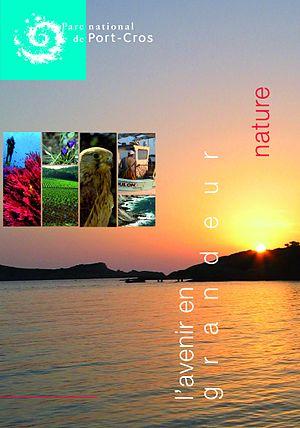
Parc national de Port-Cros
Le parc national de Port-Cros est un parc national français situé en mer Méditerranée, dans l'archipel côtier des îles d'Hyères. Il comprend une grande partie de l'île de Porquerolles, les îles de Port-Cros et de Bagaud, l'îlot de la Gabinière et le rocher du Rascas ainsi que les eaux environnantes soit 1 700 ha terrestres et 2 900 ha marins. L'île de Bagaud et l'îlot de la Gabinière sont des réserves intégrales, interdites d'accès.